Dropout Boogie

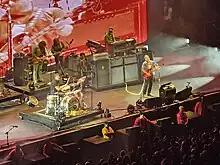
The Black Keys performing their Dropout Boogie tour at The O2 Arena, June 21, 2023

On December 8, 2022, the band announced a European and UK tour, consisting of seven dates across Europe, with support of Austin rock band Spoon.